Her Second Chance (1926 film)

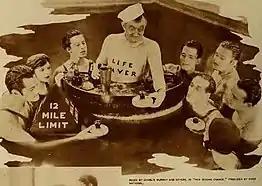
Charlie Murray poses with others in "Her Second Chance" ad in 1926 "Film Fun"

Her Second Chance is a 1926 American silent romantic drama film directed by Lambert Hillyer and starring Anna Q. Nilsson. It was produced by Vitagraph Company of America and distributed through First National Pictures.